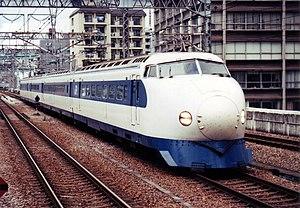
Les Shinkansen série 0 sont des rames automotrices électriques à grande vitesse ayant appartenu à la Japanese National Railways puis à la JR Central et la JR West. Entrés en service en 1964, ce sont les premiers trains à grande vitesse exploités au Japon. Les dernières rames ont été retirées du service le 14 décembre 2008.